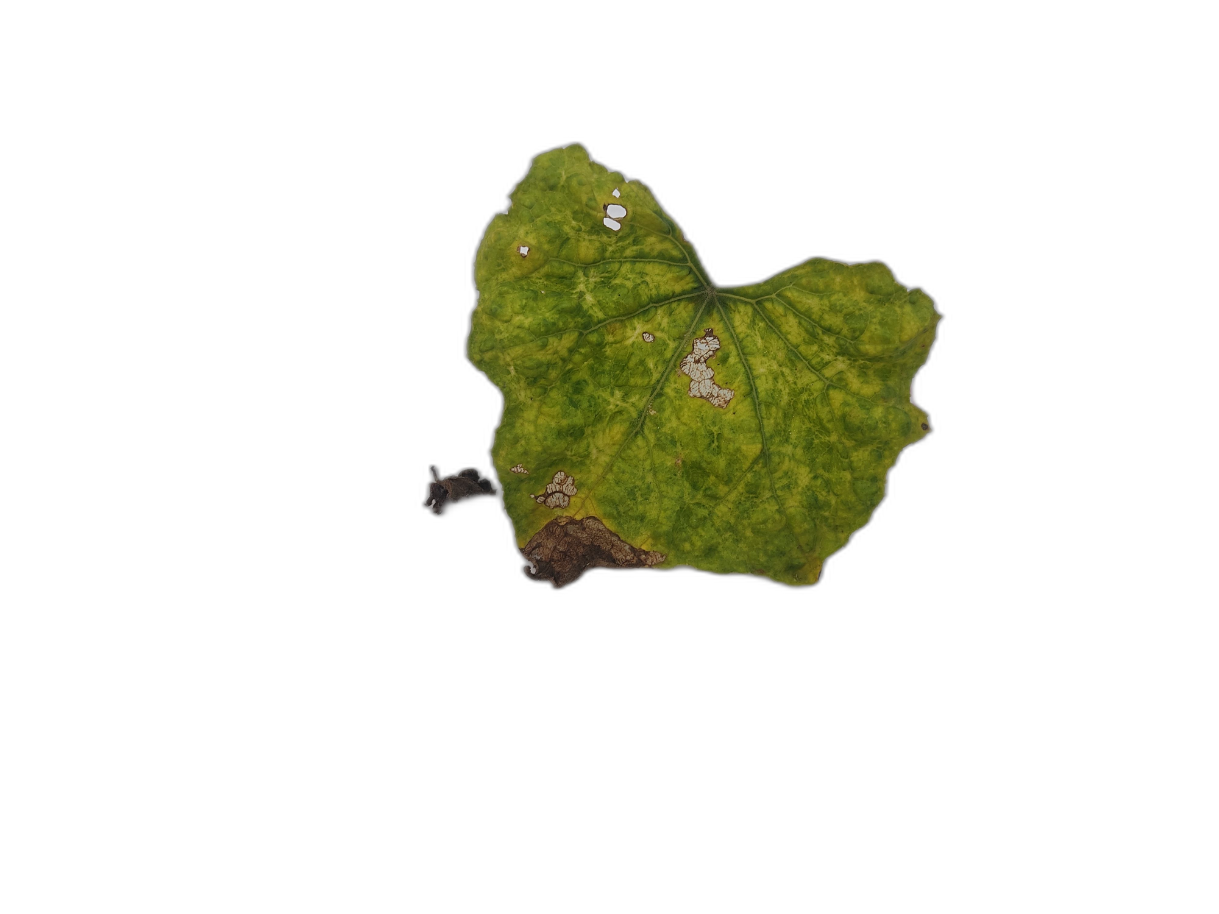
Crop: Zucchini
Label: Anthracnose